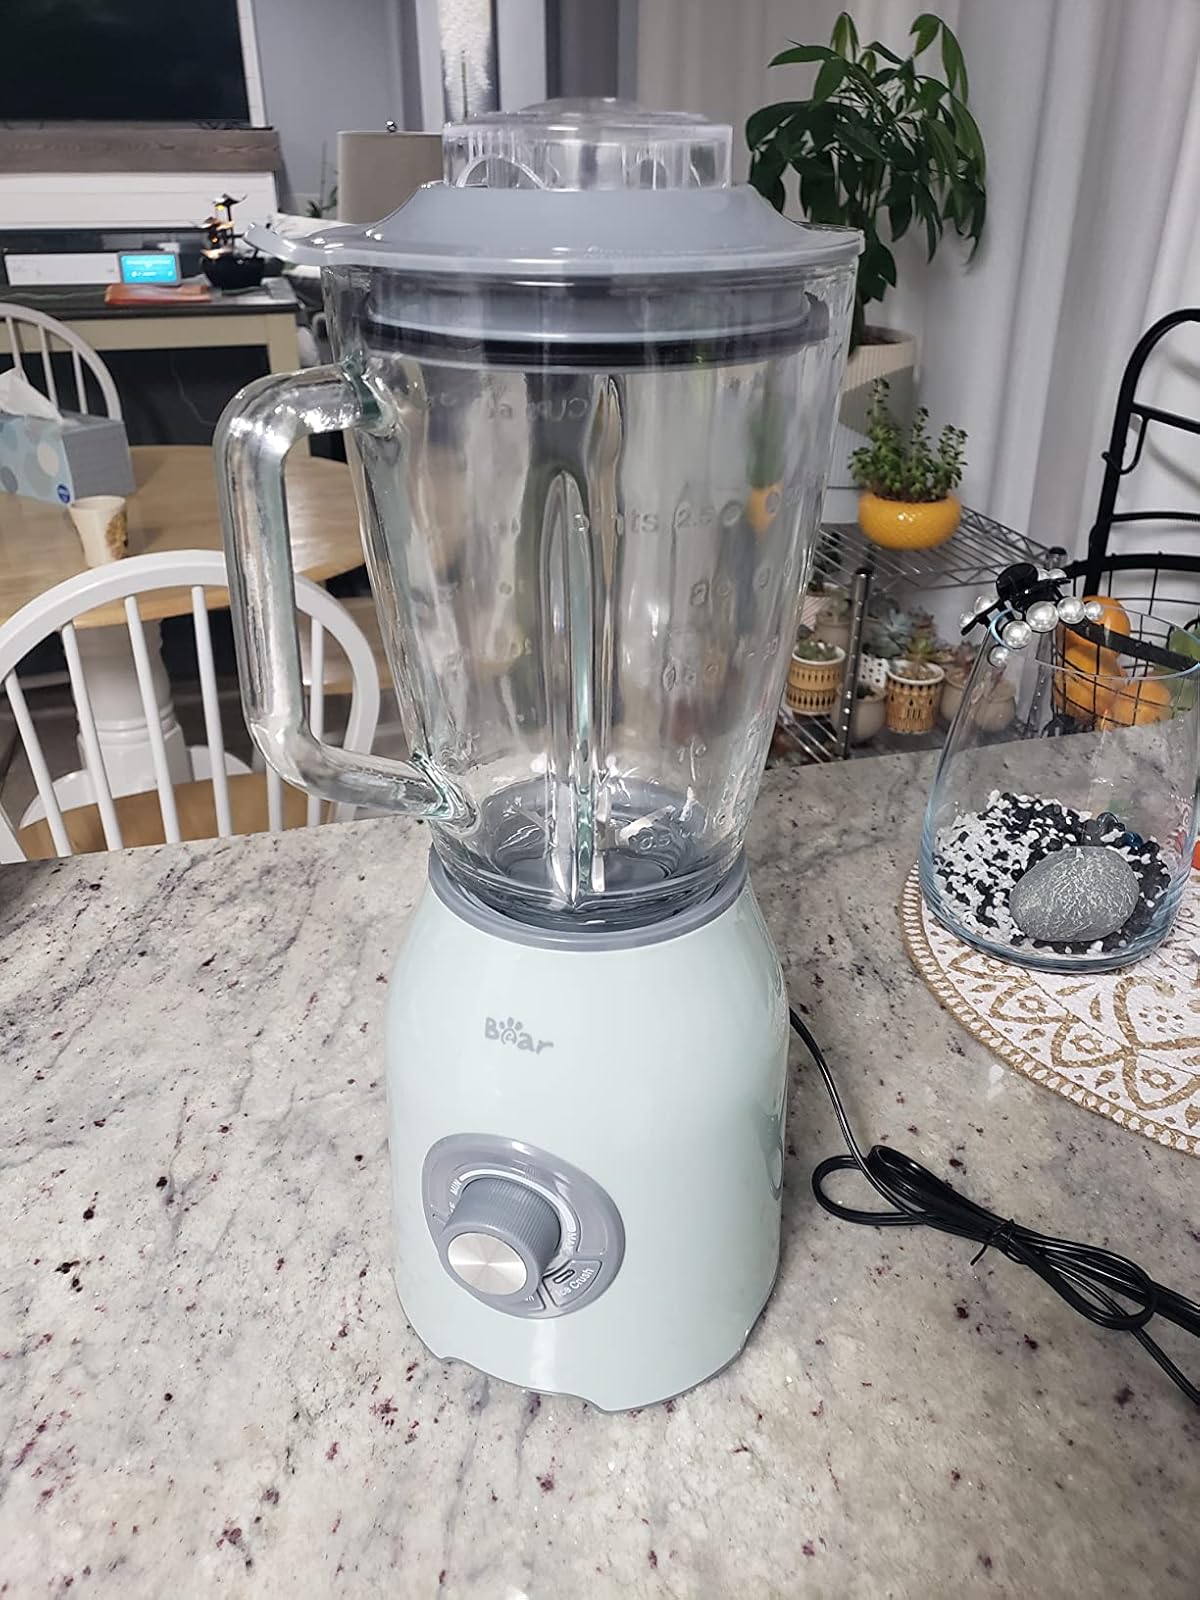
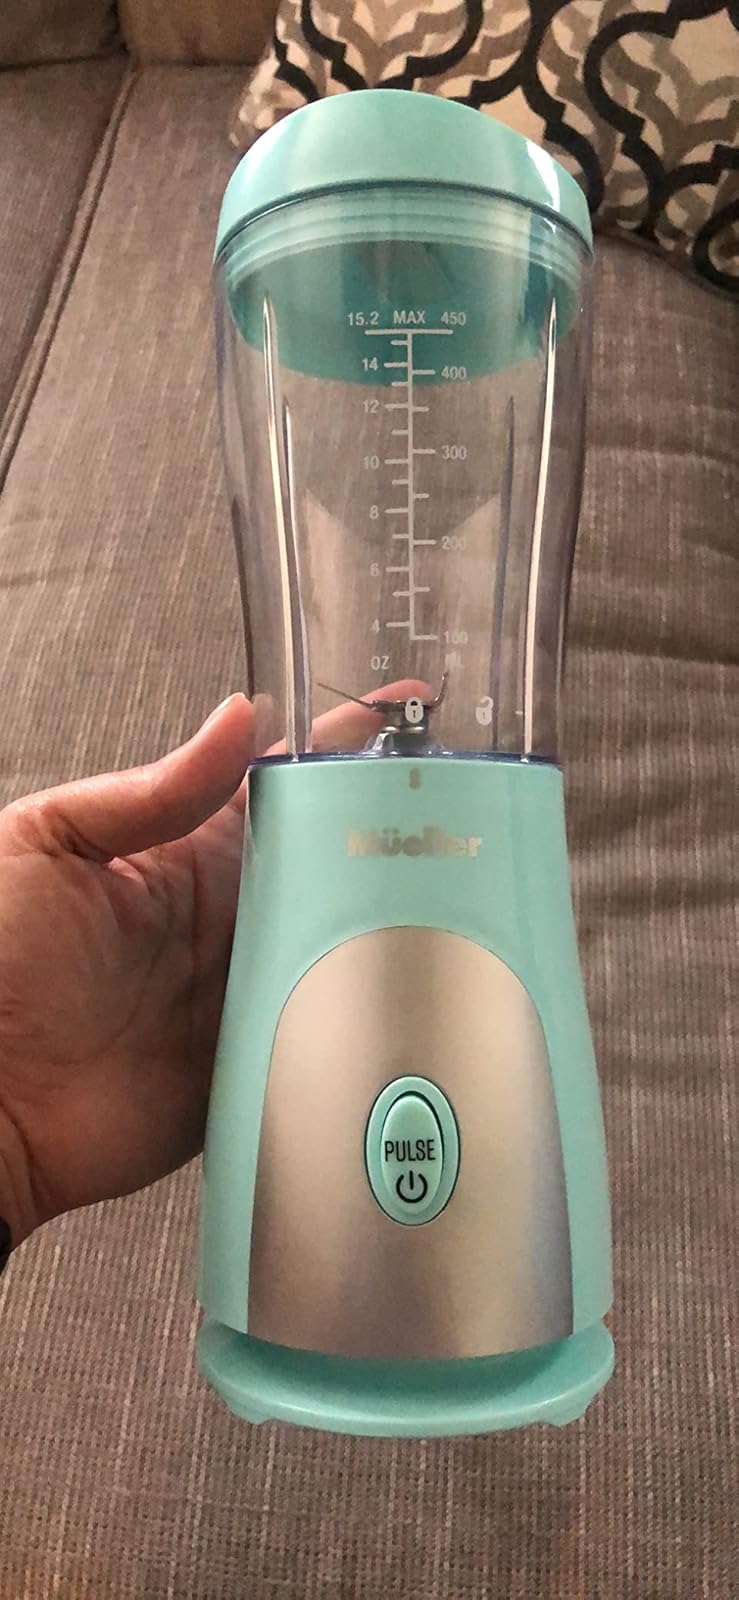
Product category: items_blender
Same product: no